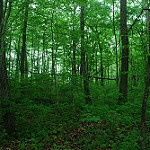
Label: forest